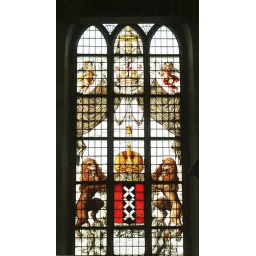
De Rijp, Netherlands. After the churches in Gouda and Monnickendam, De Rijp has the nicest glass windows of the Netherlands.